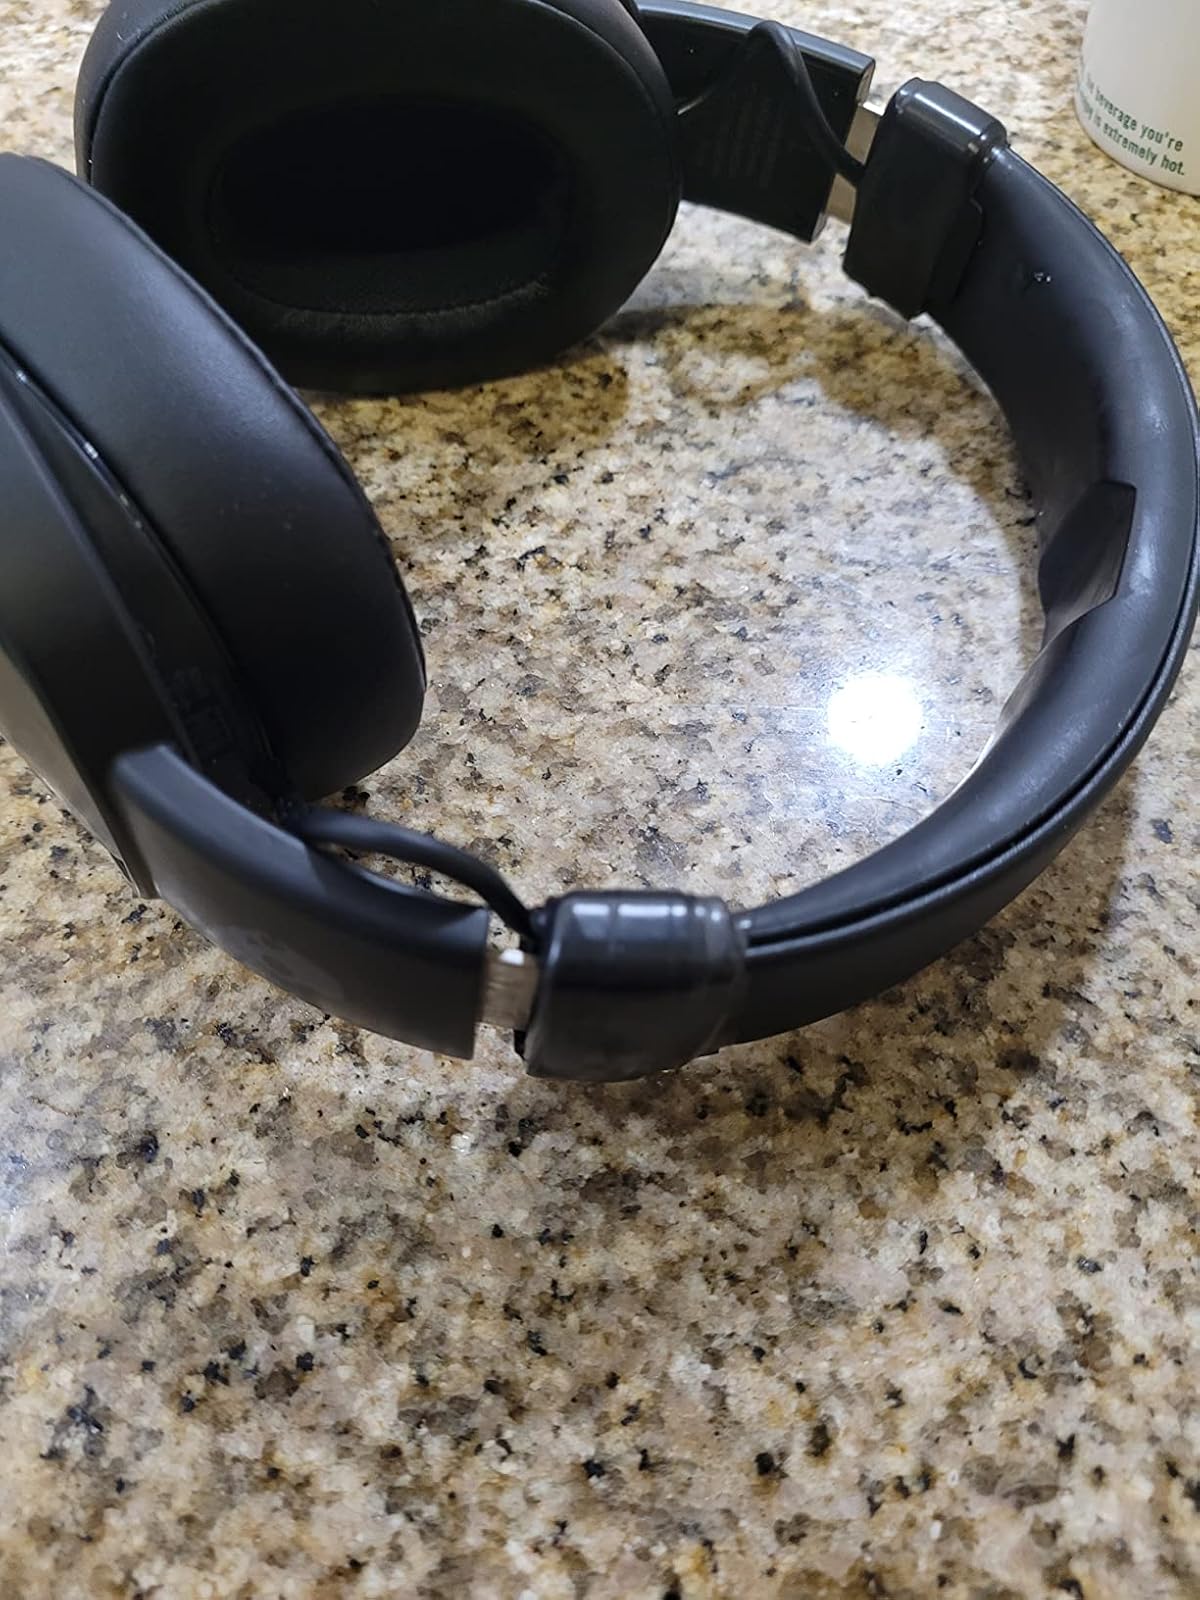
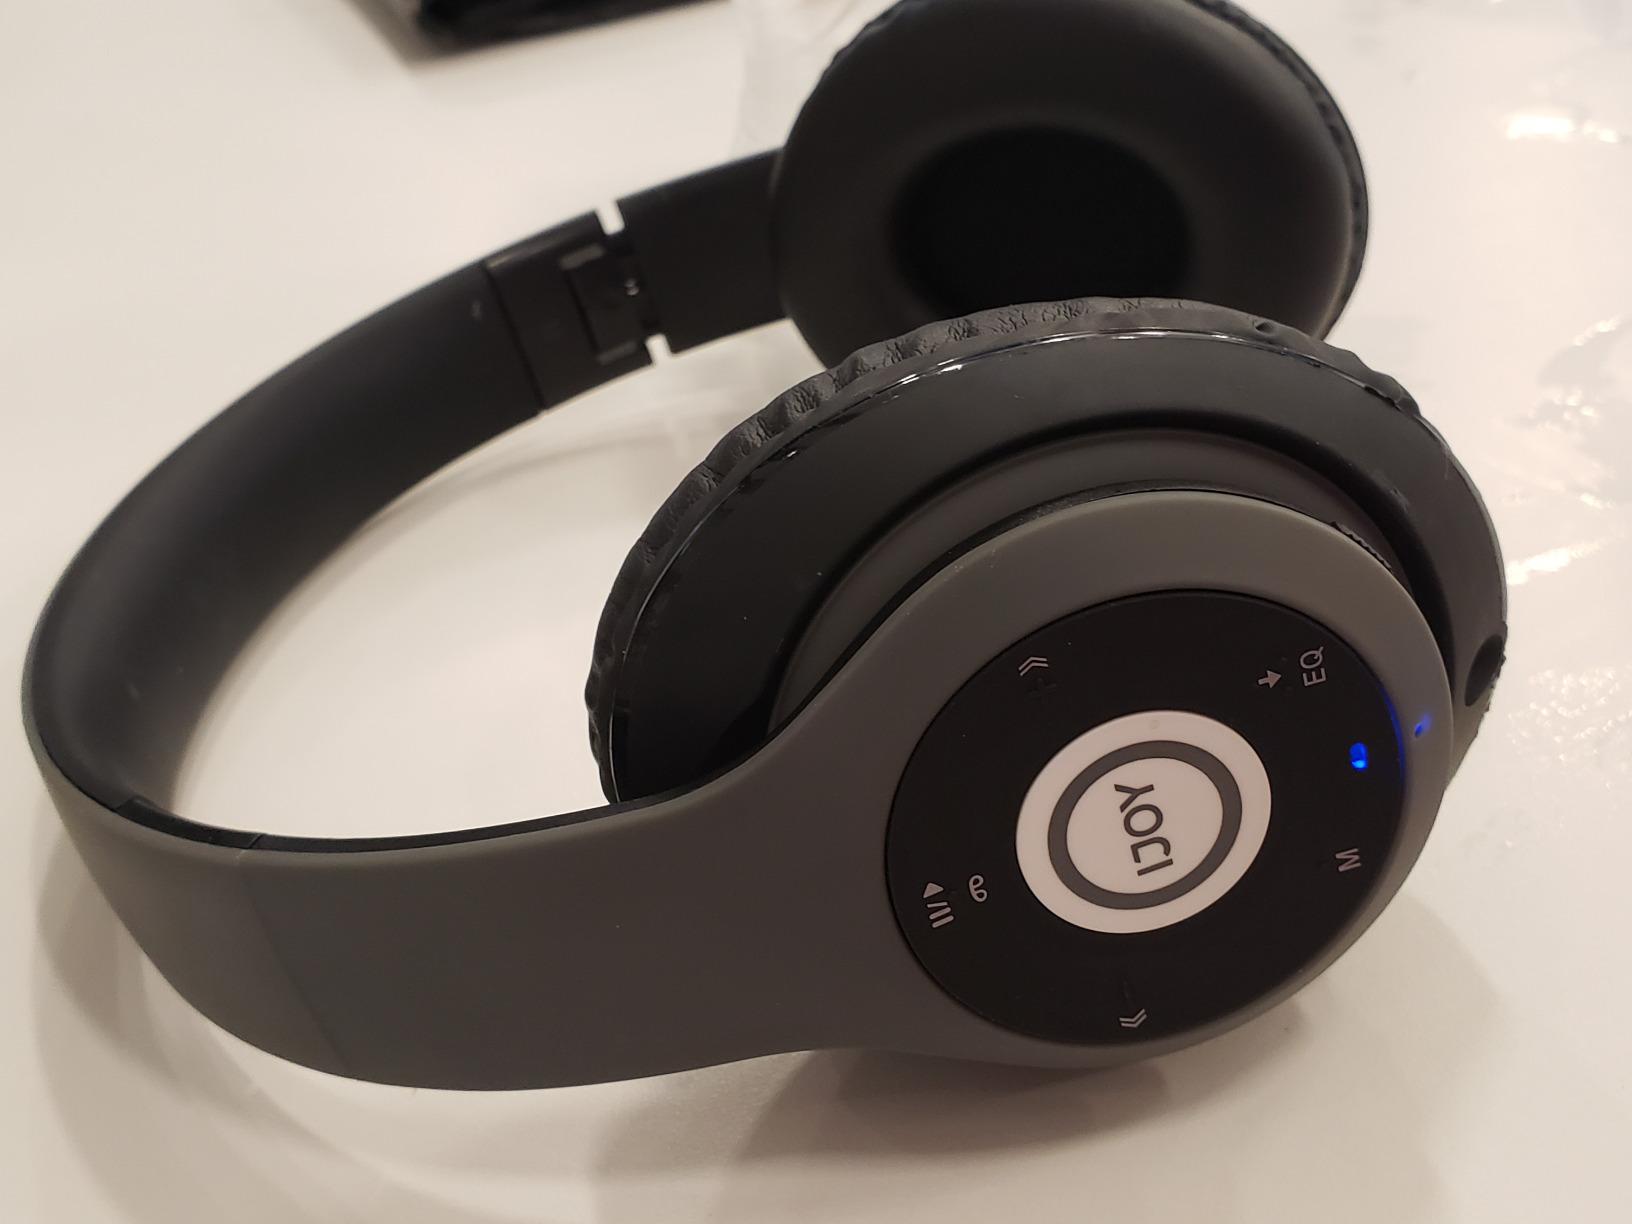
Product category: headphones
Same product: no